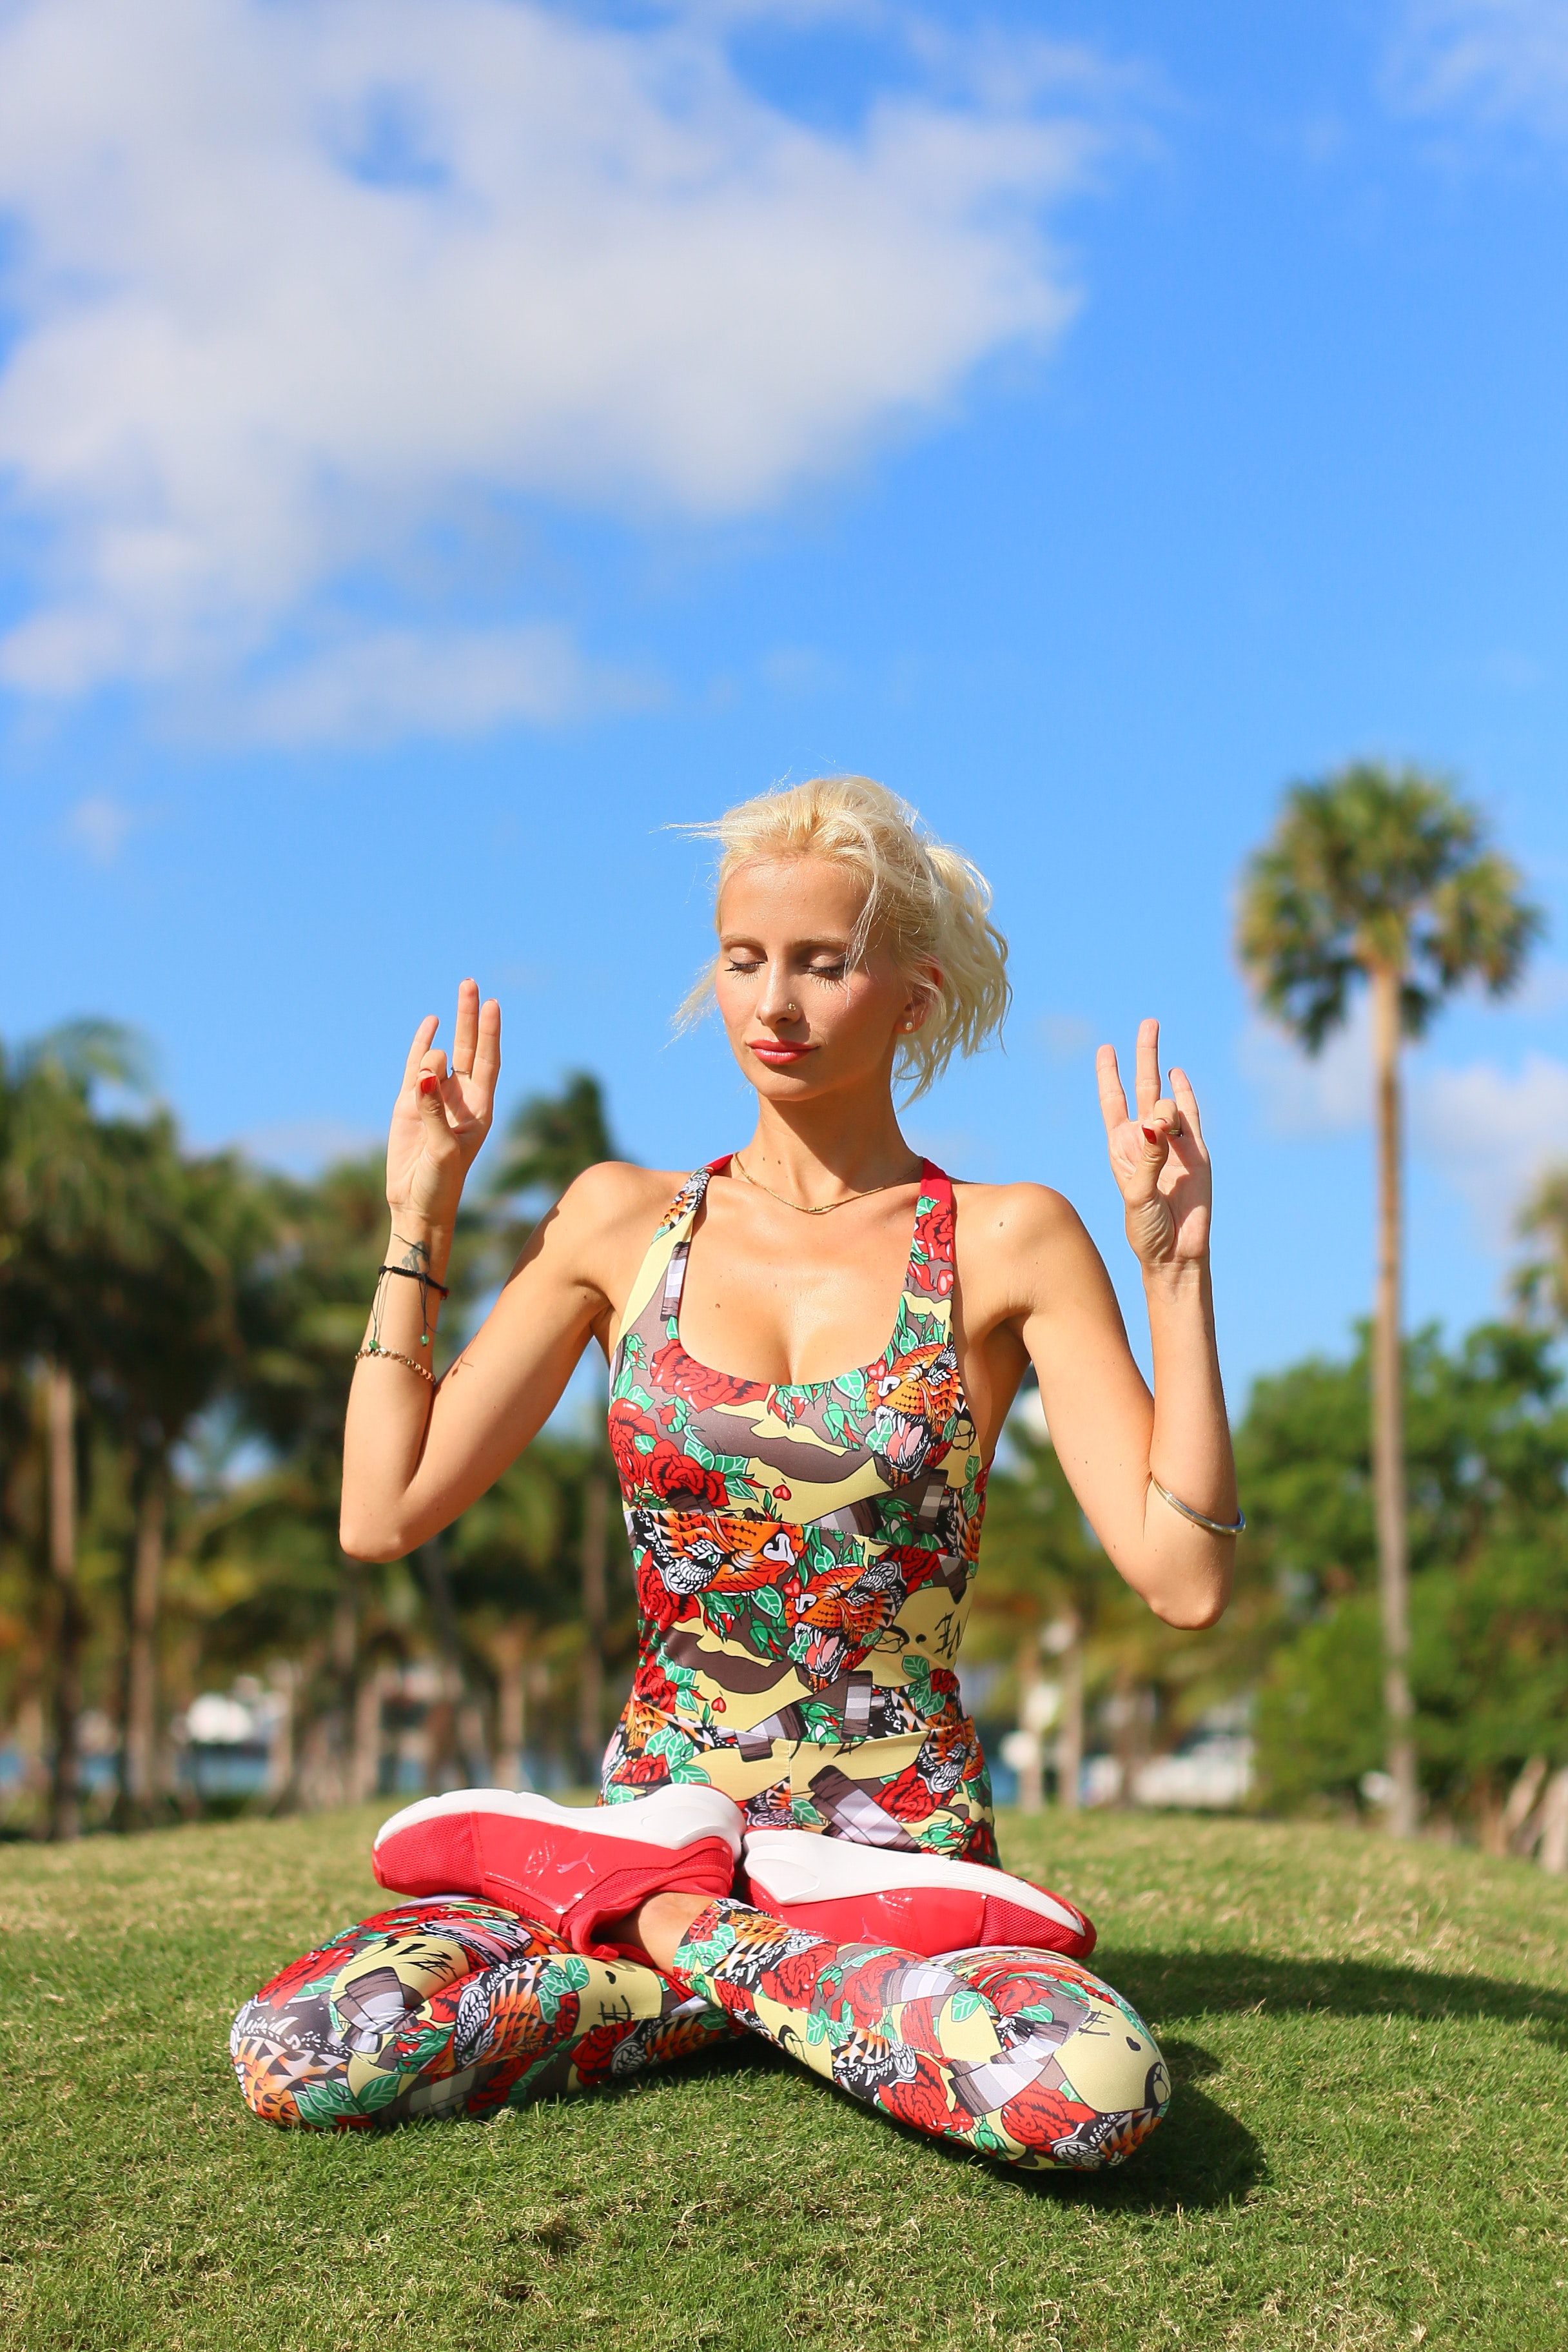
People in nature, grass, sitting, sky, beauty, summer, fun, yoga, happy, photography, physical fitness, vacation, spring, dress, leisure, photo shoot, plant, meditation, sportswear, lawn, flower, costume